Tanauan, Batangas

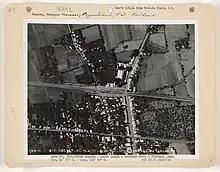
Aerial view of Tanauan, 1941

Tanauan was founded by the Augustinians in 1584 on the northwestern bay of Taal Lake (formerly Bombon Lake), called Tanauan Bay. Lookout towers were associated with 16th and 17th century churches to forewarn of Moro raids. "Old Tanauan" (Tagalog: "Lumang Tanauan") included such lookout tower and associated "sapao" (built-up structures in the water). The 1754 eruption of Taal Volcano forced the town inhabitants to initially move to Sala. Subsequently, both towns moved again later that year to Tanauan's current location, in which Sala is now a barrio.